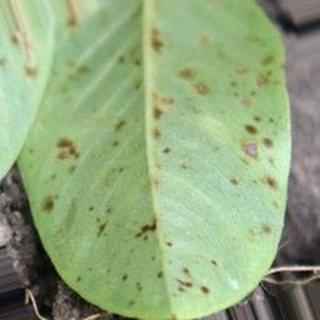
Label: groundnut_rust